Question: What is the feeder hanging from?
Tambaya: Daga ina abin ciyar da abincin yake rataye?
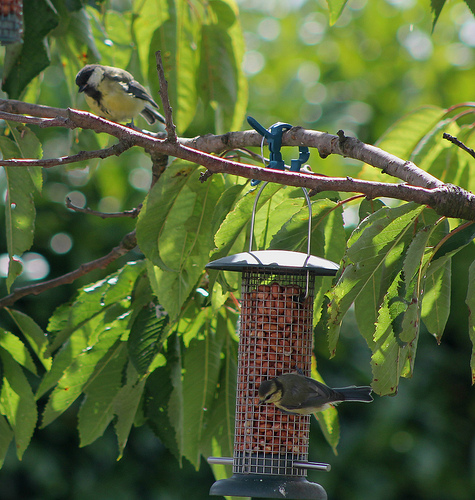
Answer: A tree.
Amsa: Bishiya.